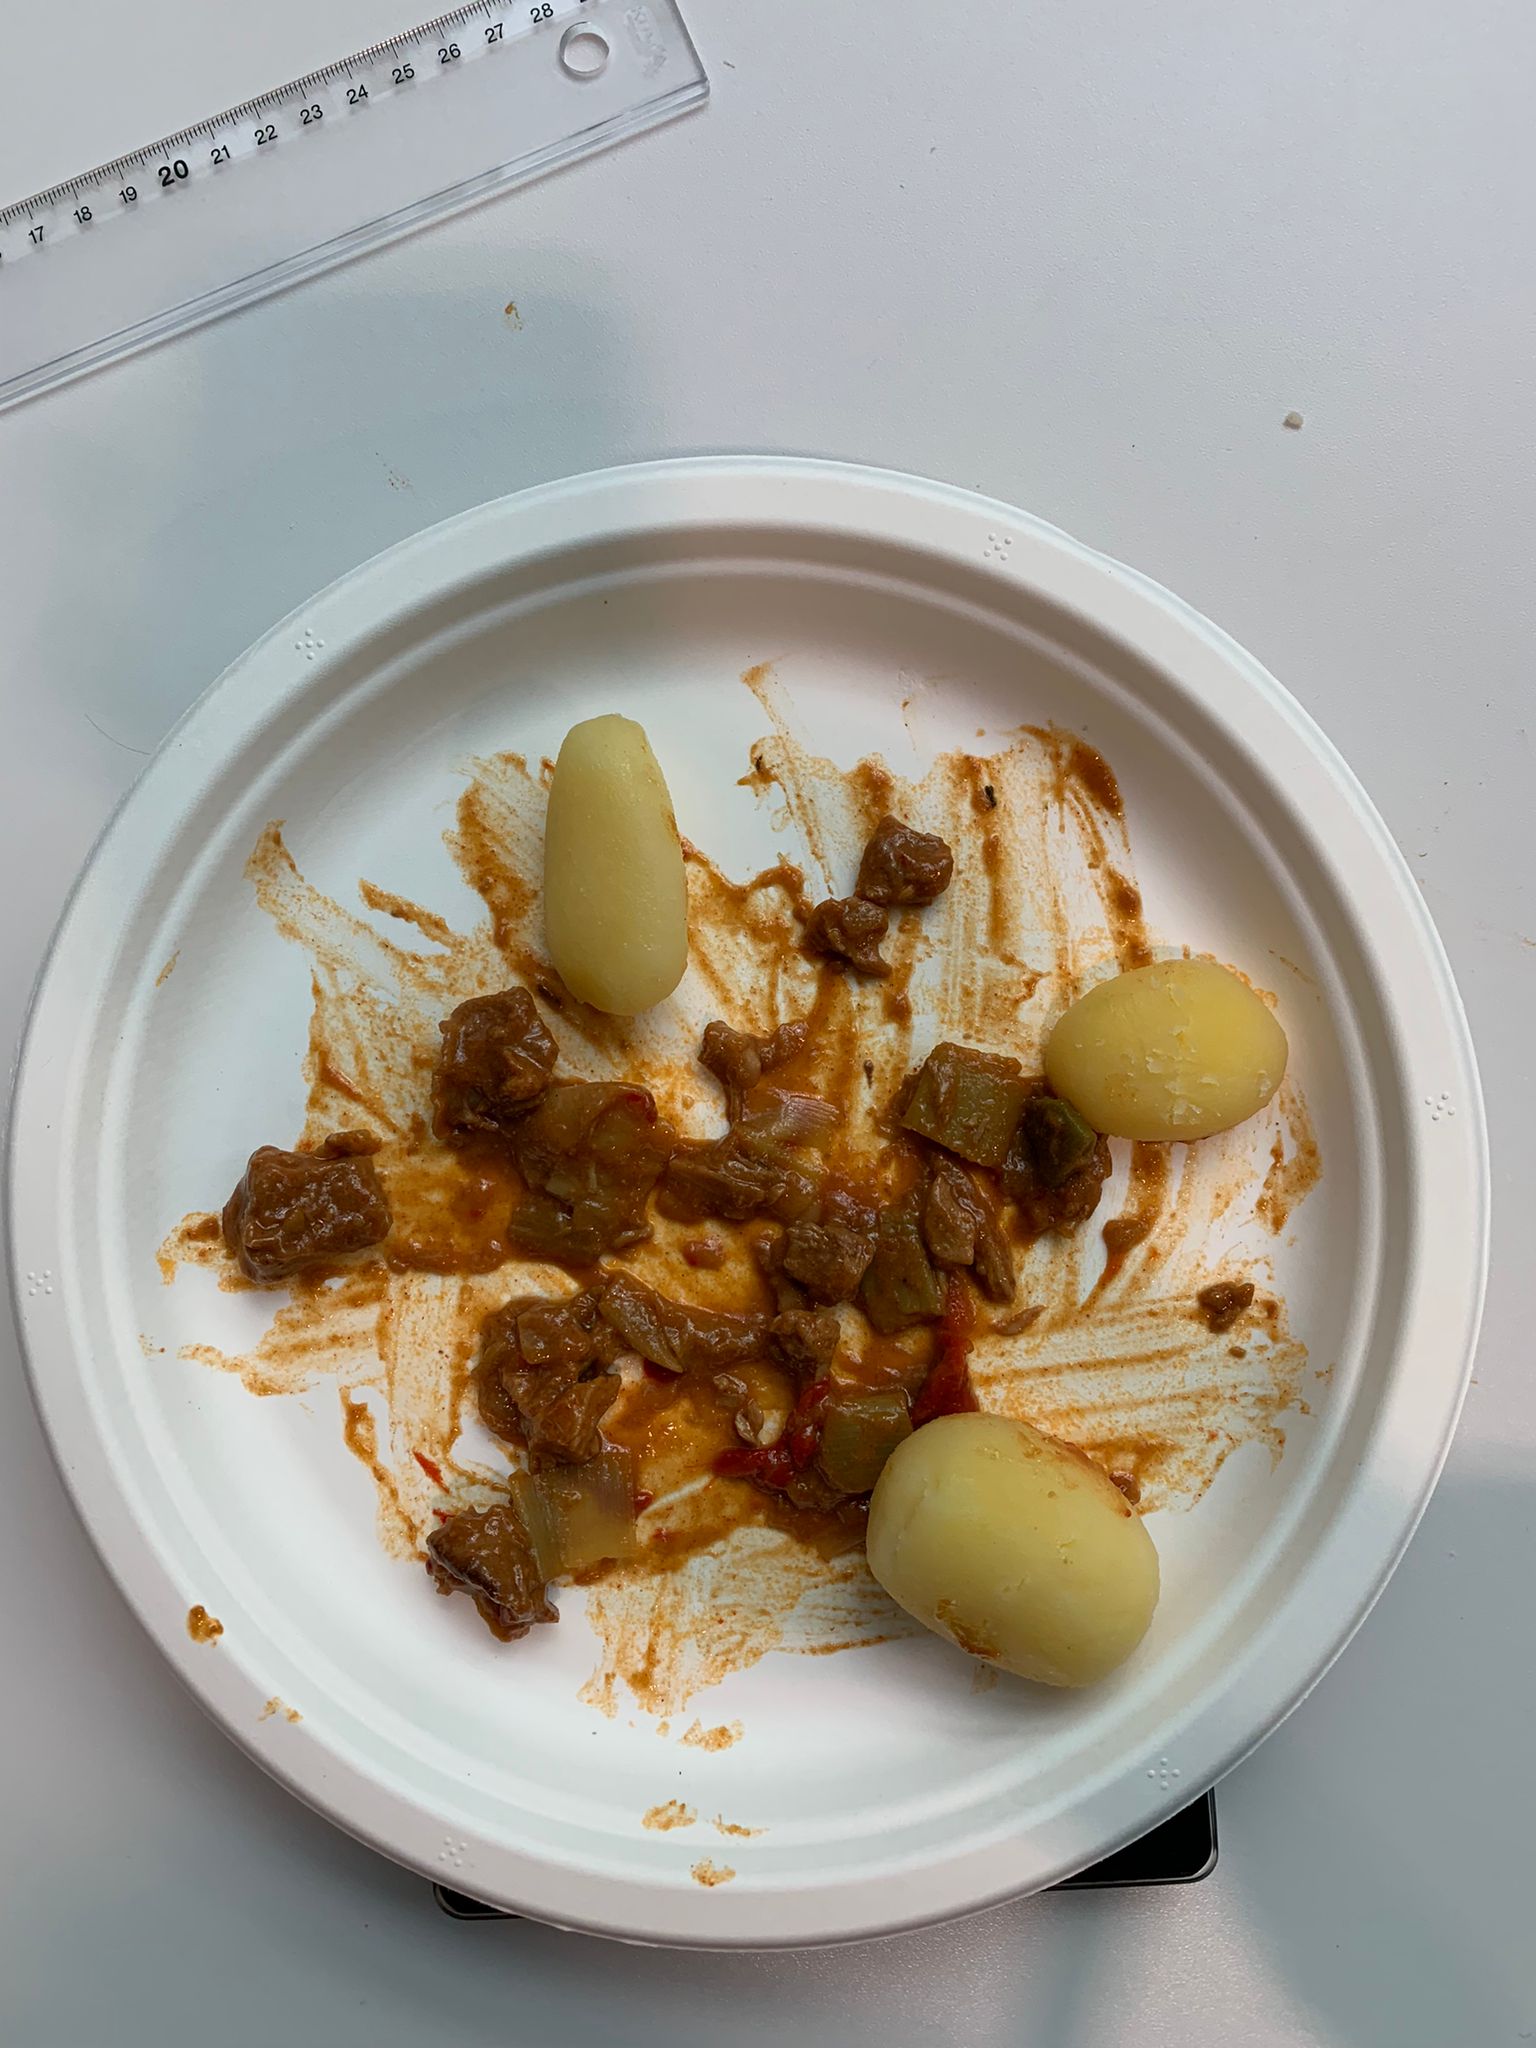
Ingredients: goulash, potatoes